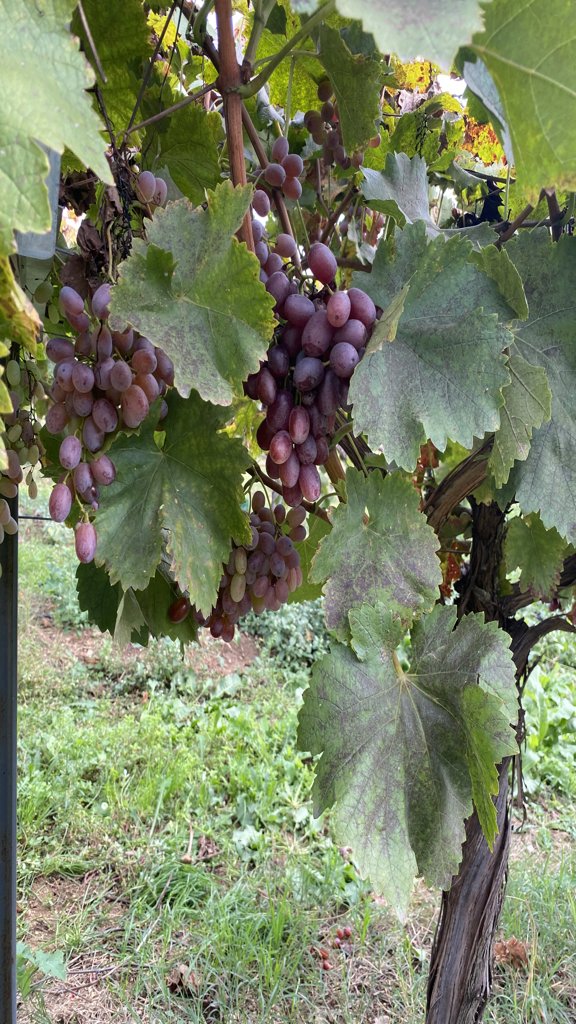
Berries visible: 158
Grape clusters: 8